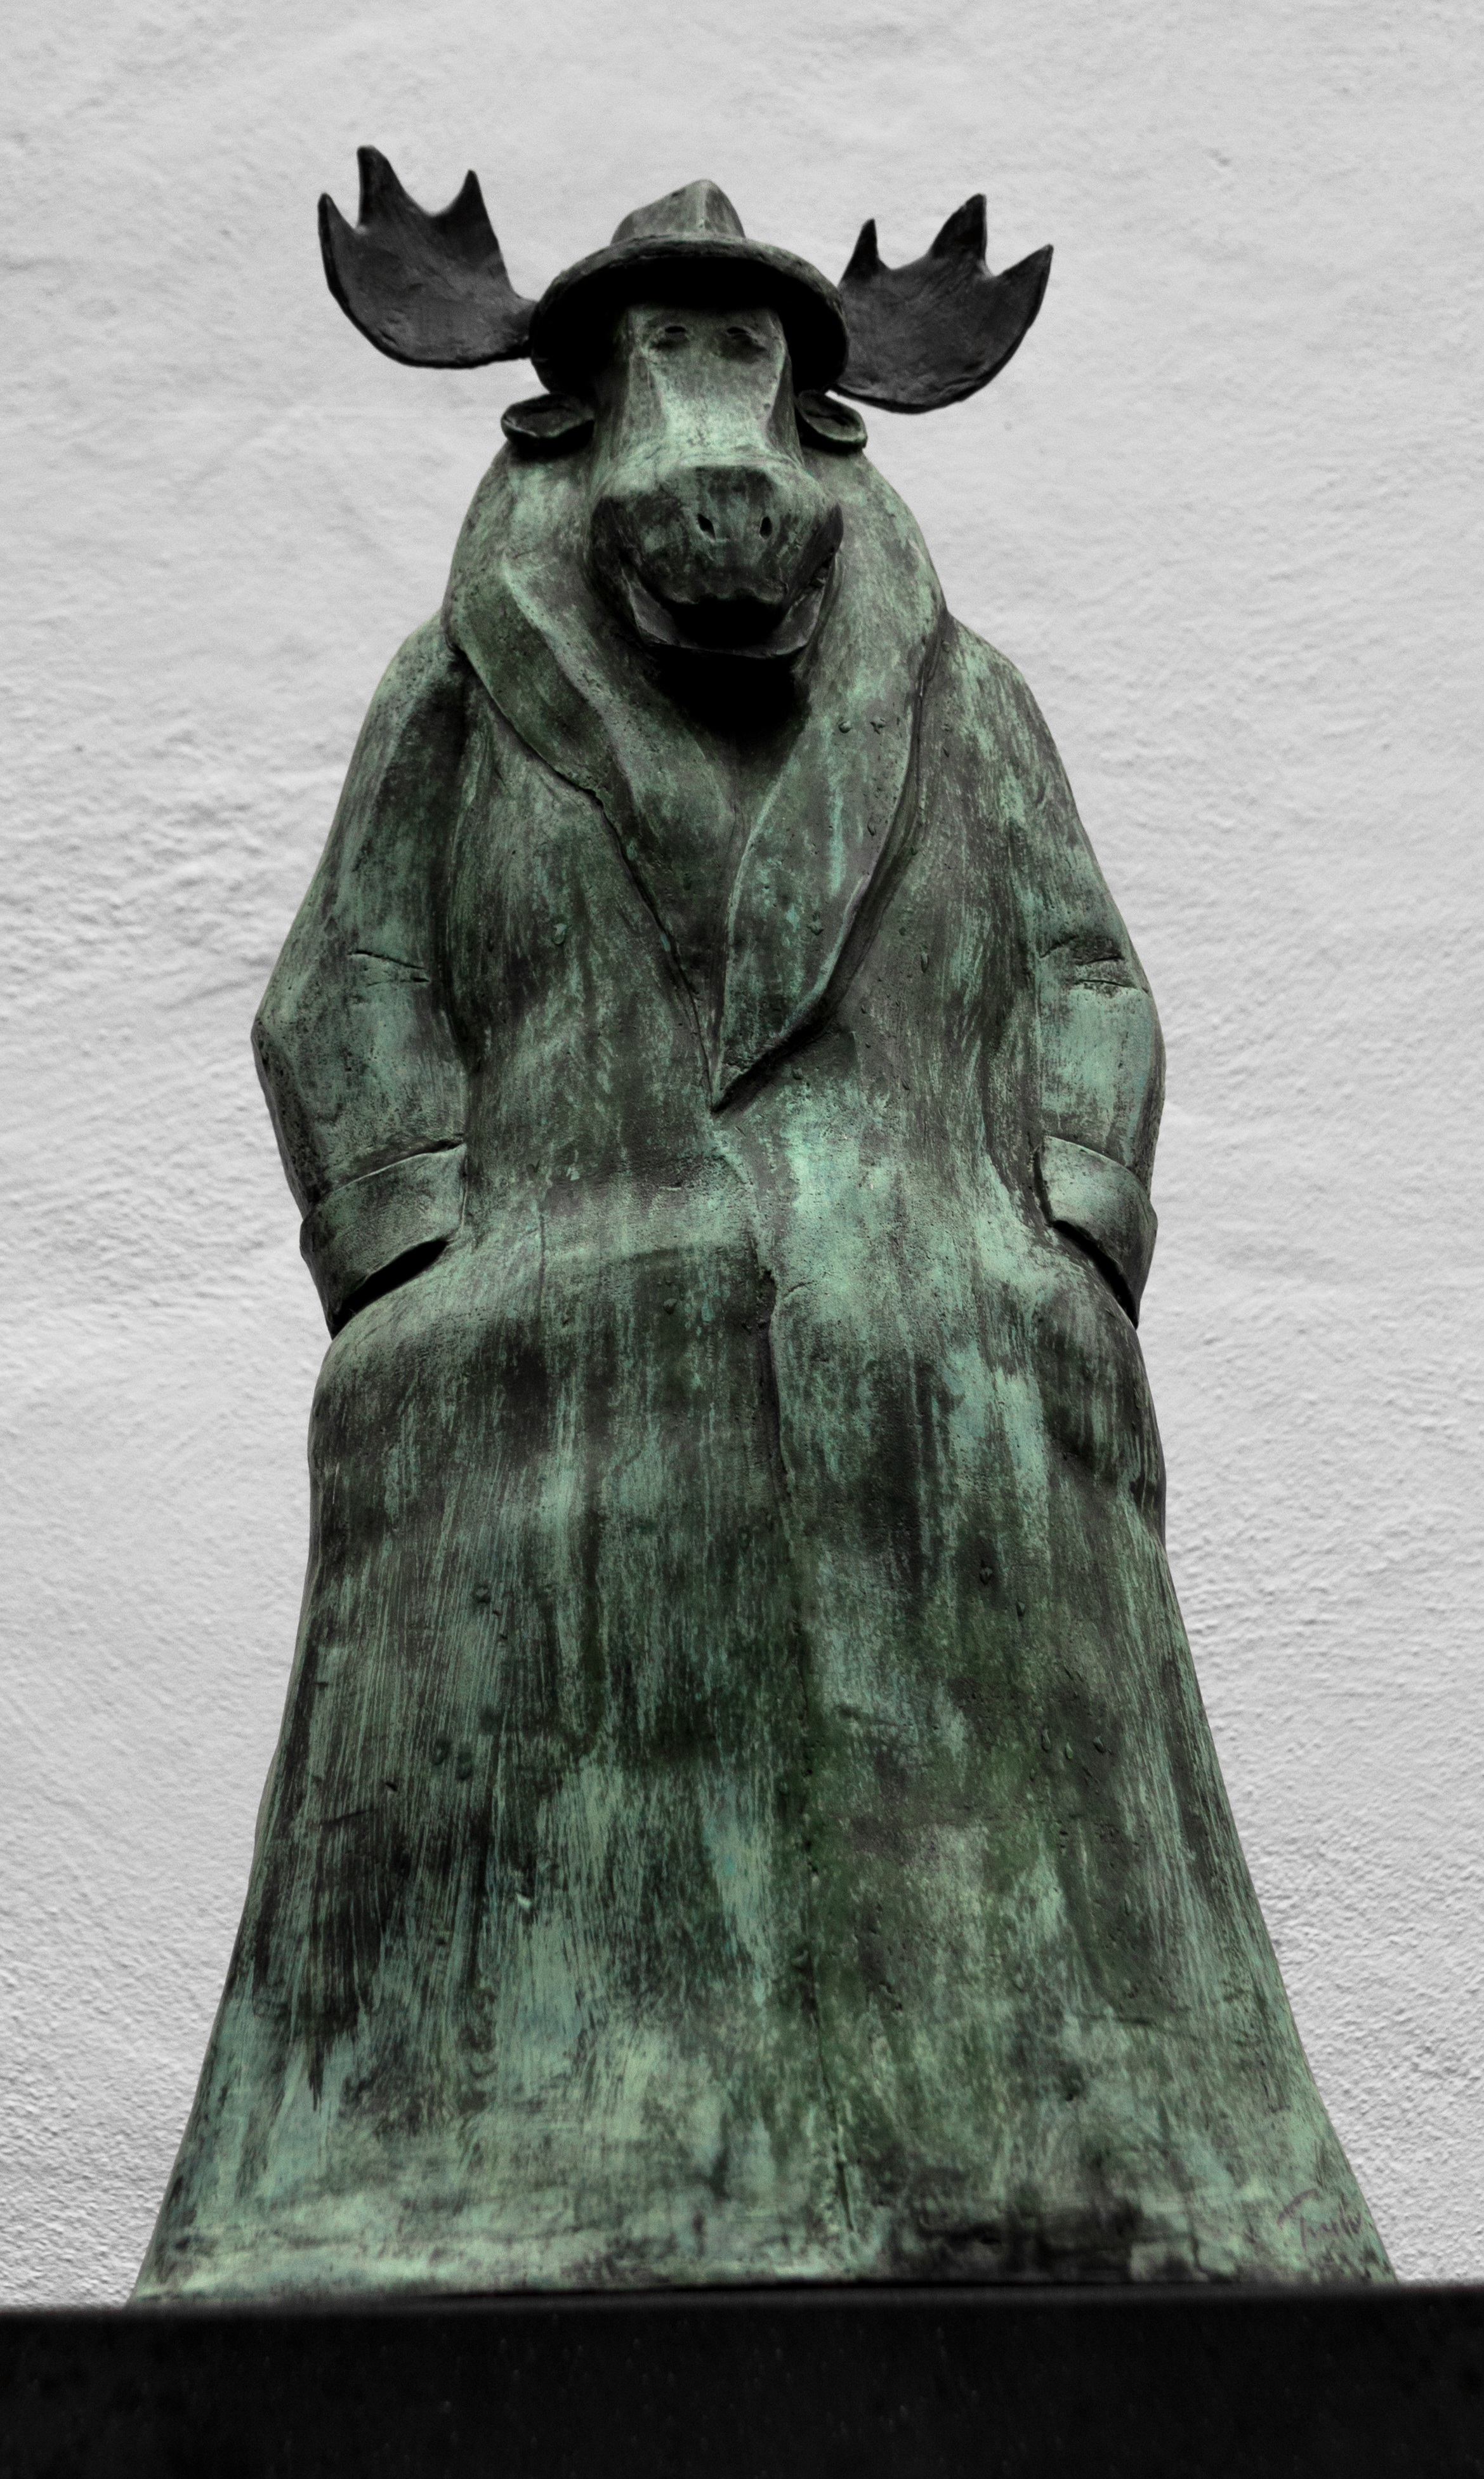
monument, statue, museum, hat, black, sculpture, art, sketch, drawing, caricature, bronze, frankfurt, elk, trenchcoat, hans traxler